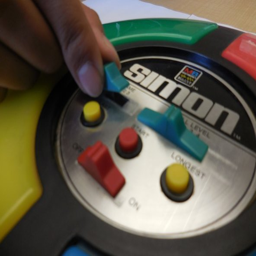
take off the green and red switches on top of the game by pulling them off .